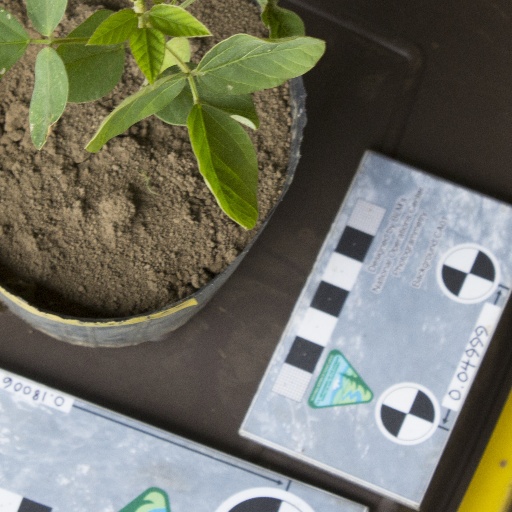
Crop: soybean